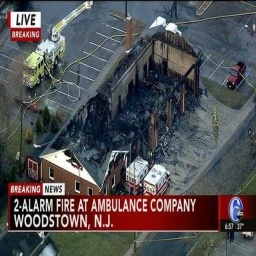
Label: ambulance